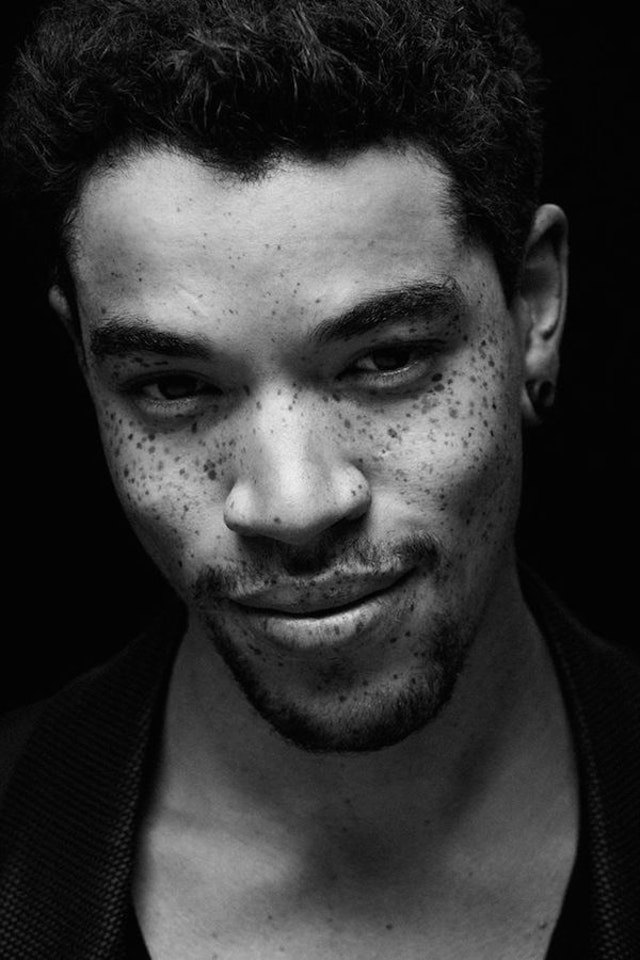
Label: Colored